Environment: lab
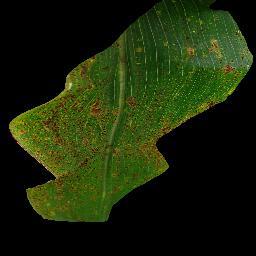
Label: common_rust